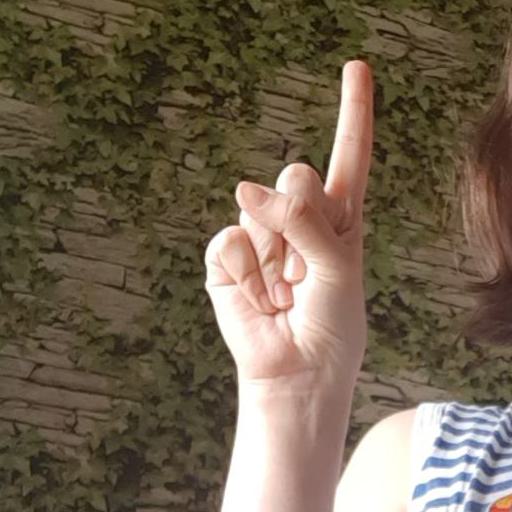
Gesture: one